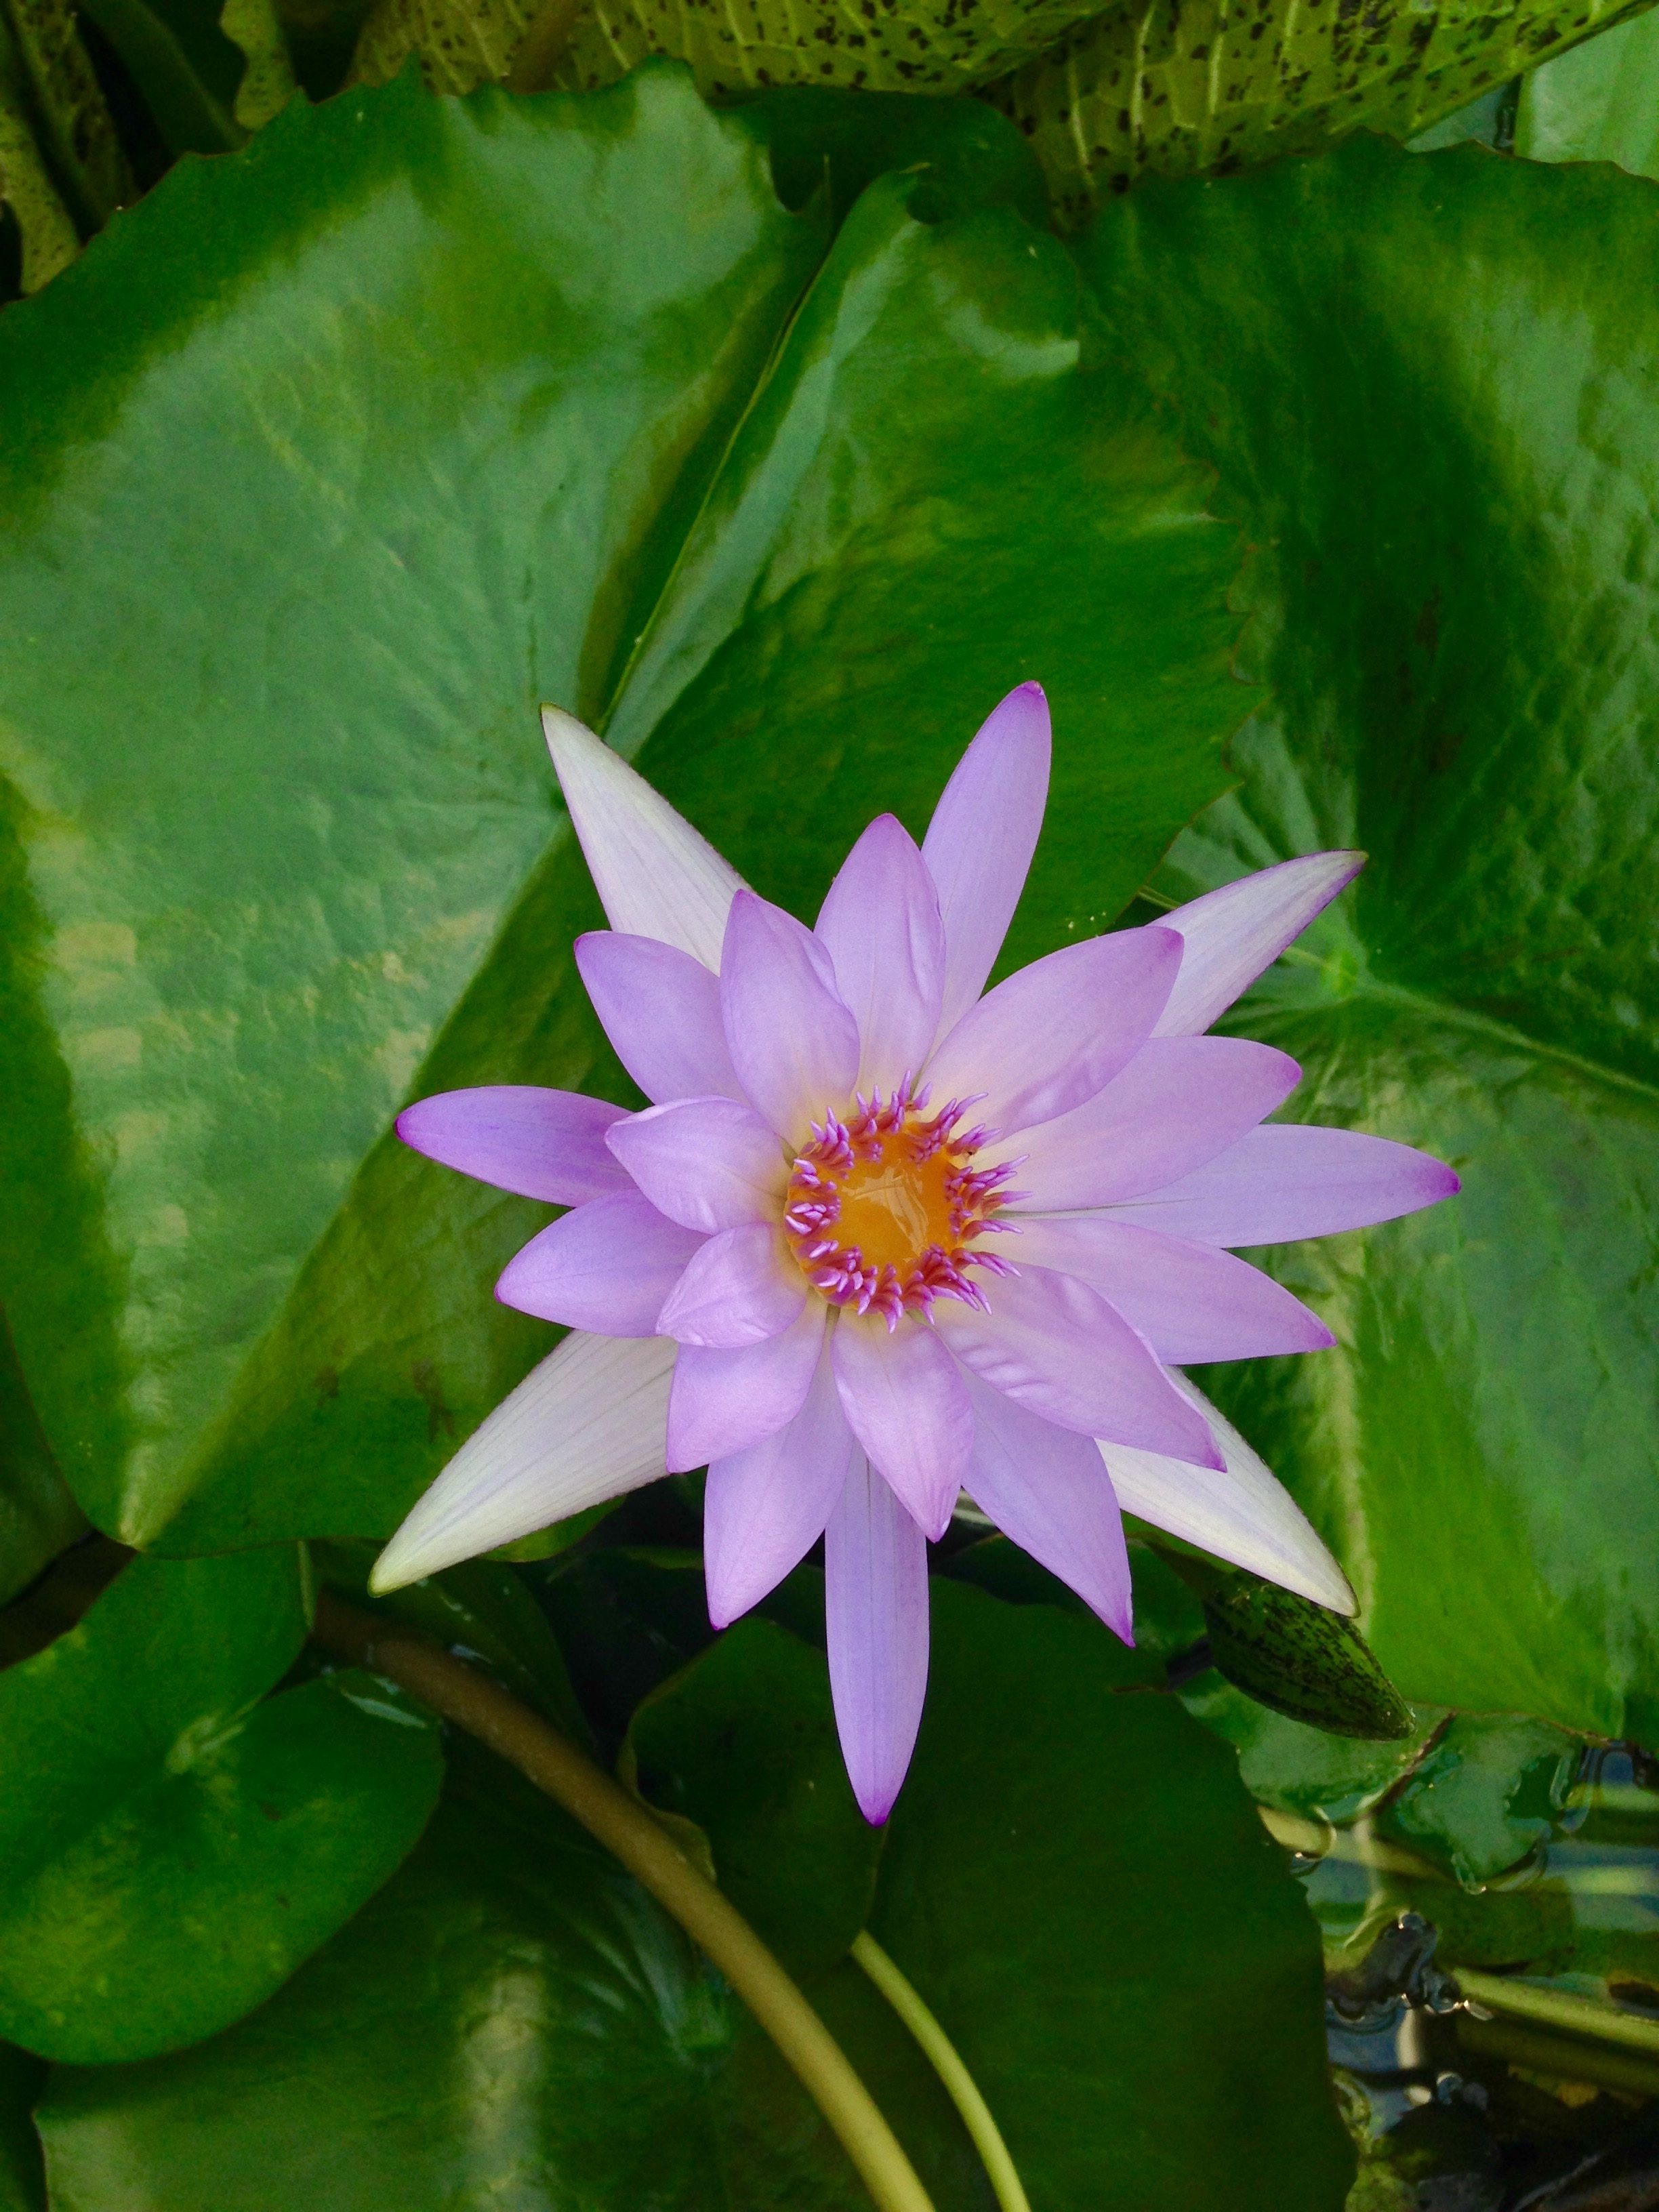
nature, plant, flower, petal, bloom, summer, green, color, botany, garden, sacred lotus, aquatic plant, flora, plants, flowers, colorful flowers, leaves, waterlilies, petals, rosa, lotus, lilac, water lilies, spring flowers, macro photography, summer flowers, flowering plant, land plant, lotus family, proteales